Ichthyovenator

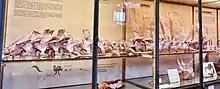
Casts of the vertebrae at the Muséum National d'Histoire Naturelle, Paris

After undergoing preparation in 2011, the skeleton was used as the basis, or holotype, for the type species "Ichthyovenator laosensis", which was named and described in 2012 by palaeontologists Ronan Allain, Tiengkham Xeisanavong, Philippe Richir, and Bounsou Khentavong. The generic name is derived from the Old Greek word ἰχθύς ("ichthys"), "fish", and the Latin word "venator", "hunter", in reference to its likely piscivorous (fish-eating) lifestyle. The specific name refers to its provenance from Laos. "Ichthyovenator" is the third named spinosaurid dinosaur from Asia after the Thai genus "Siamosaurus" in 1986 and the Chinese species ""Sinopliosaurus"" "fusuiensis" in 2009. The latter may represent the same animal as "Siamosaurus". In 2014, Allain published a conference paper on "Ichthyovenator"; the abstract indicated additional remains from the original individual had been found after excavations continued in 2012. These remains include three teeth, the left pubis, and many vertebrae, including a nearly complete neck, the first dorsal vertebra, and seven more caudal vertebrae. Some of these additional vertebrae were compared with those of other spinosaurids in a 2015 paper by German palaeontologist Serjoscha Evers and colleagues, in which they noted similarities with the vertebrae of the African spinosaurid "Sigilmassasaurus".